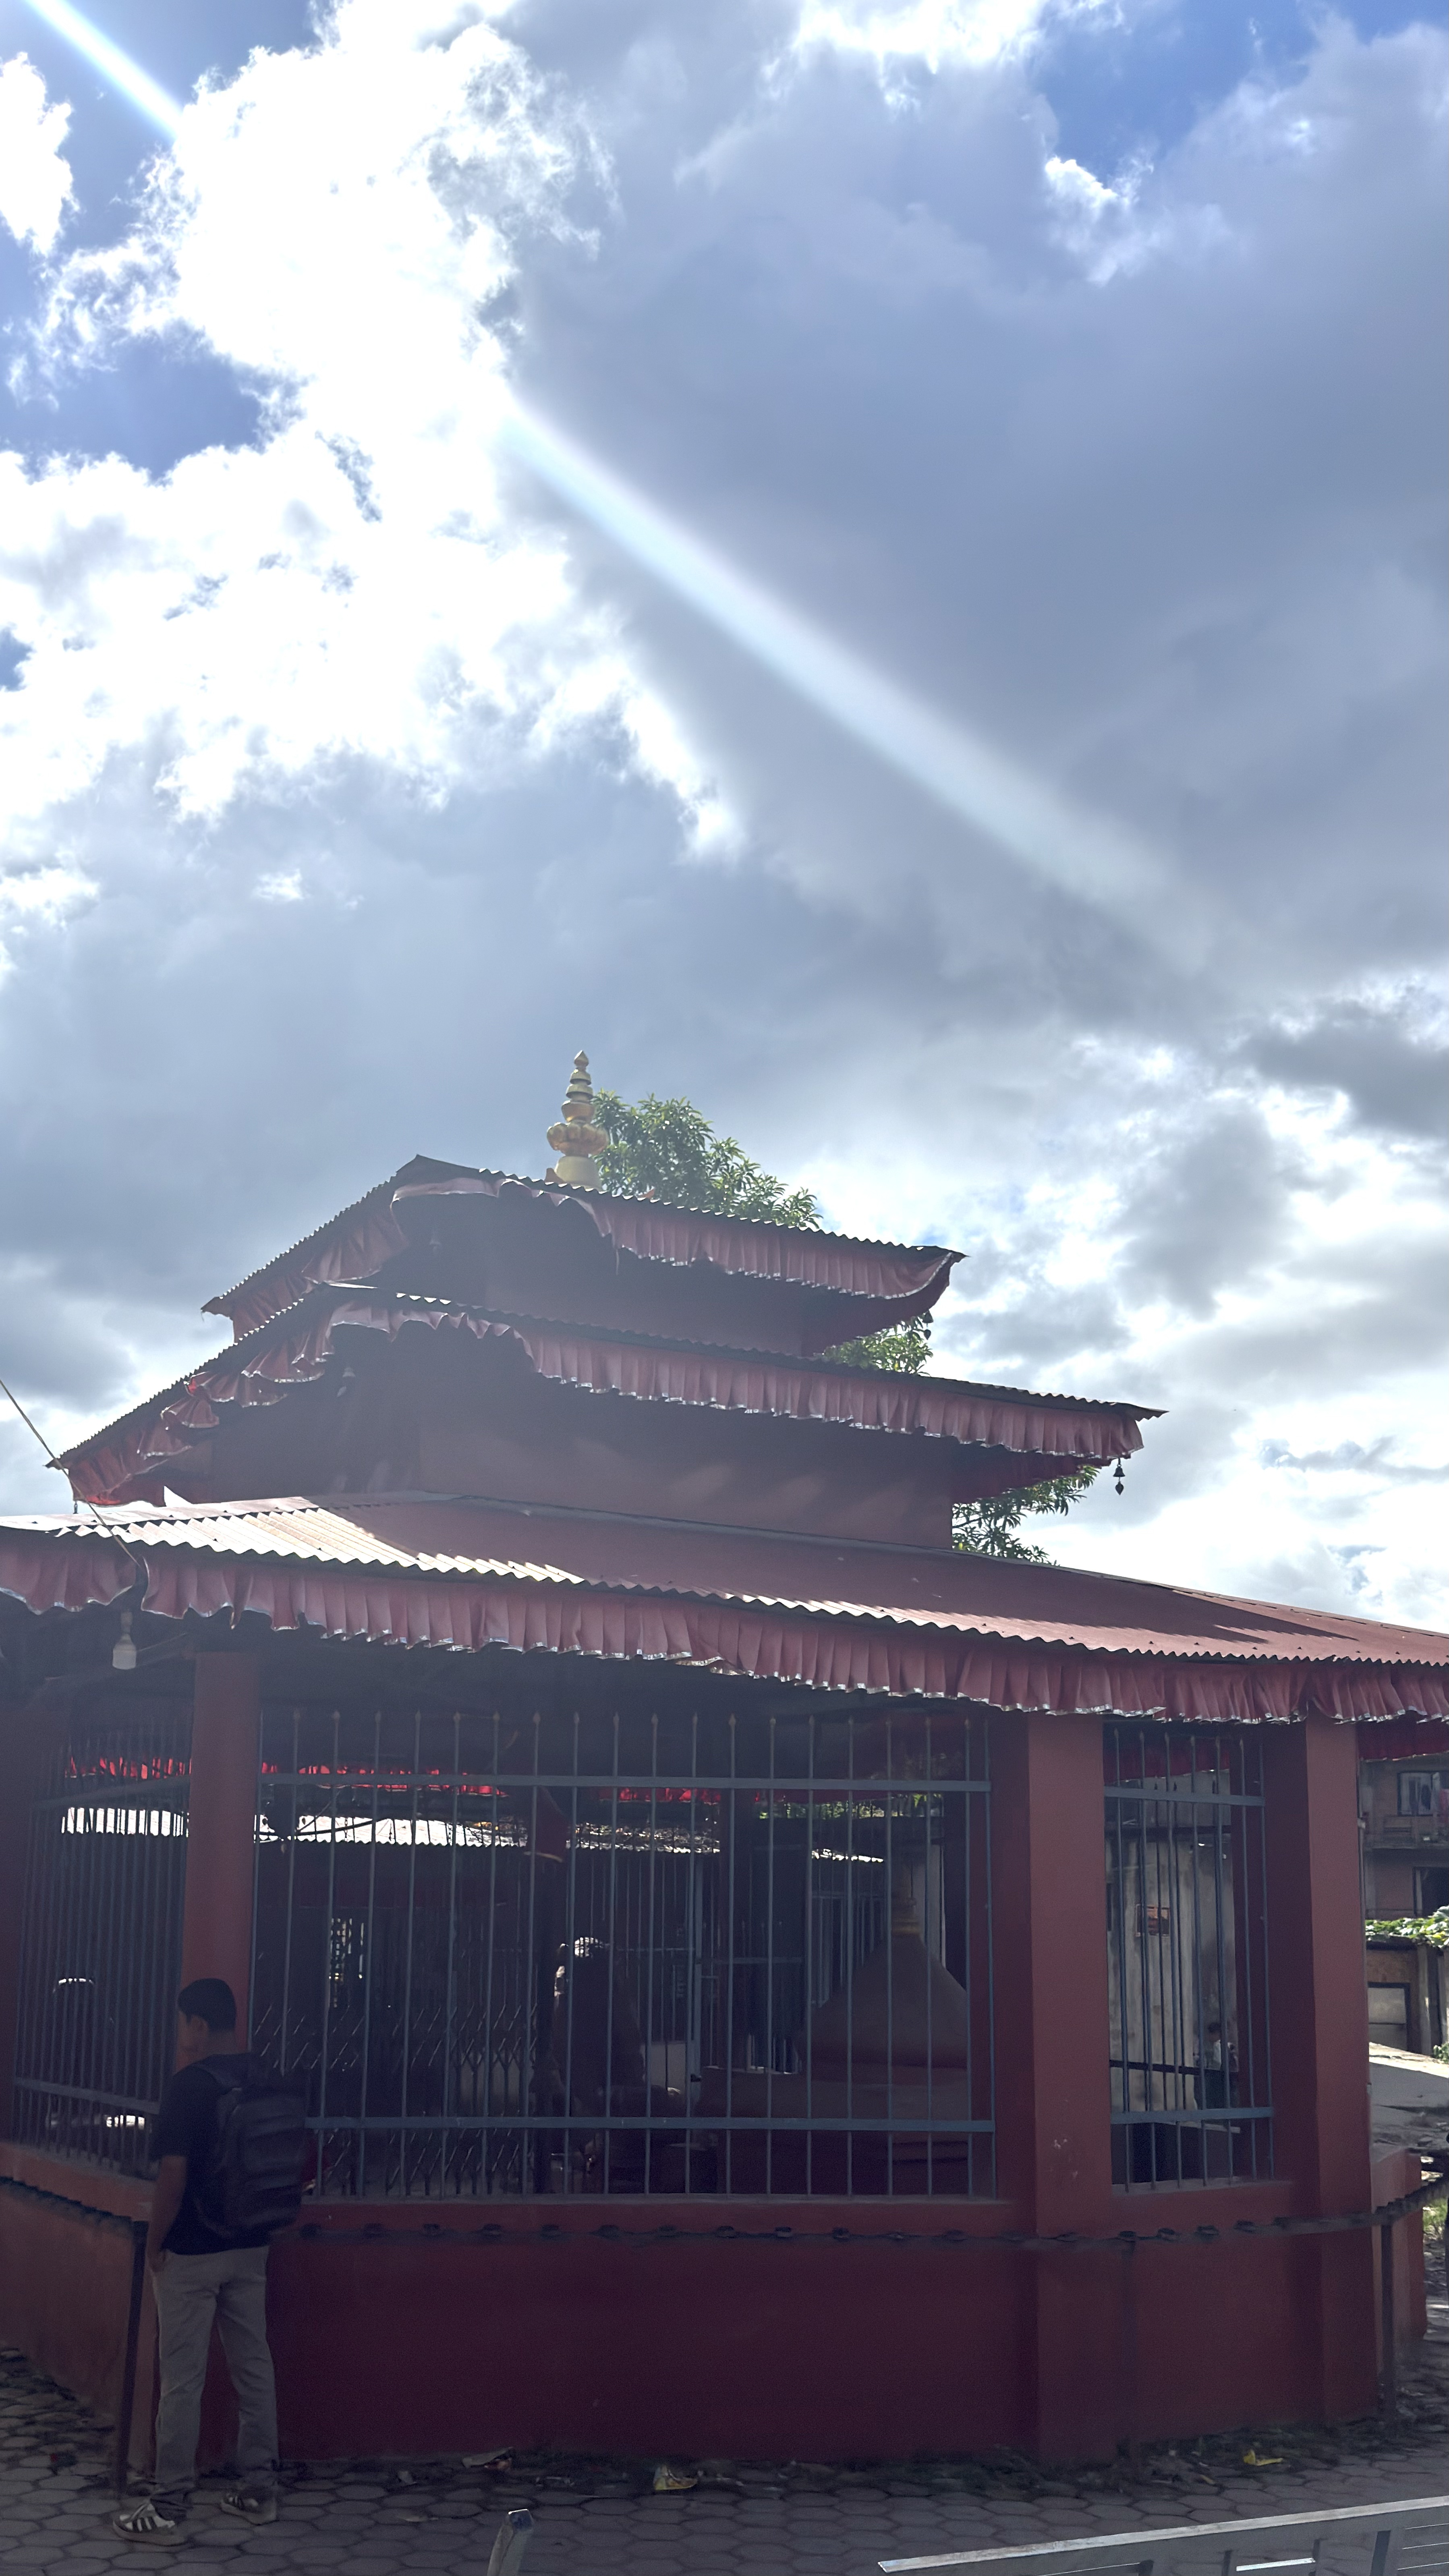
Heritage site: Bhagwati_Temple